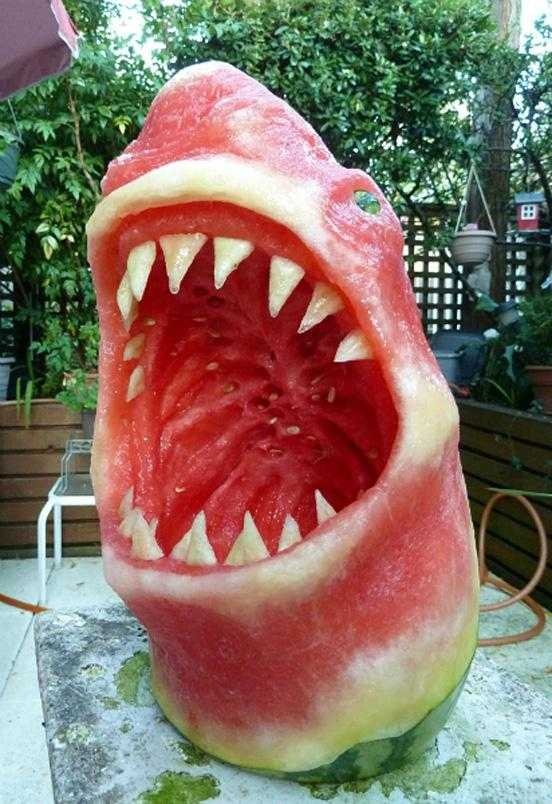
Label: Watermelon